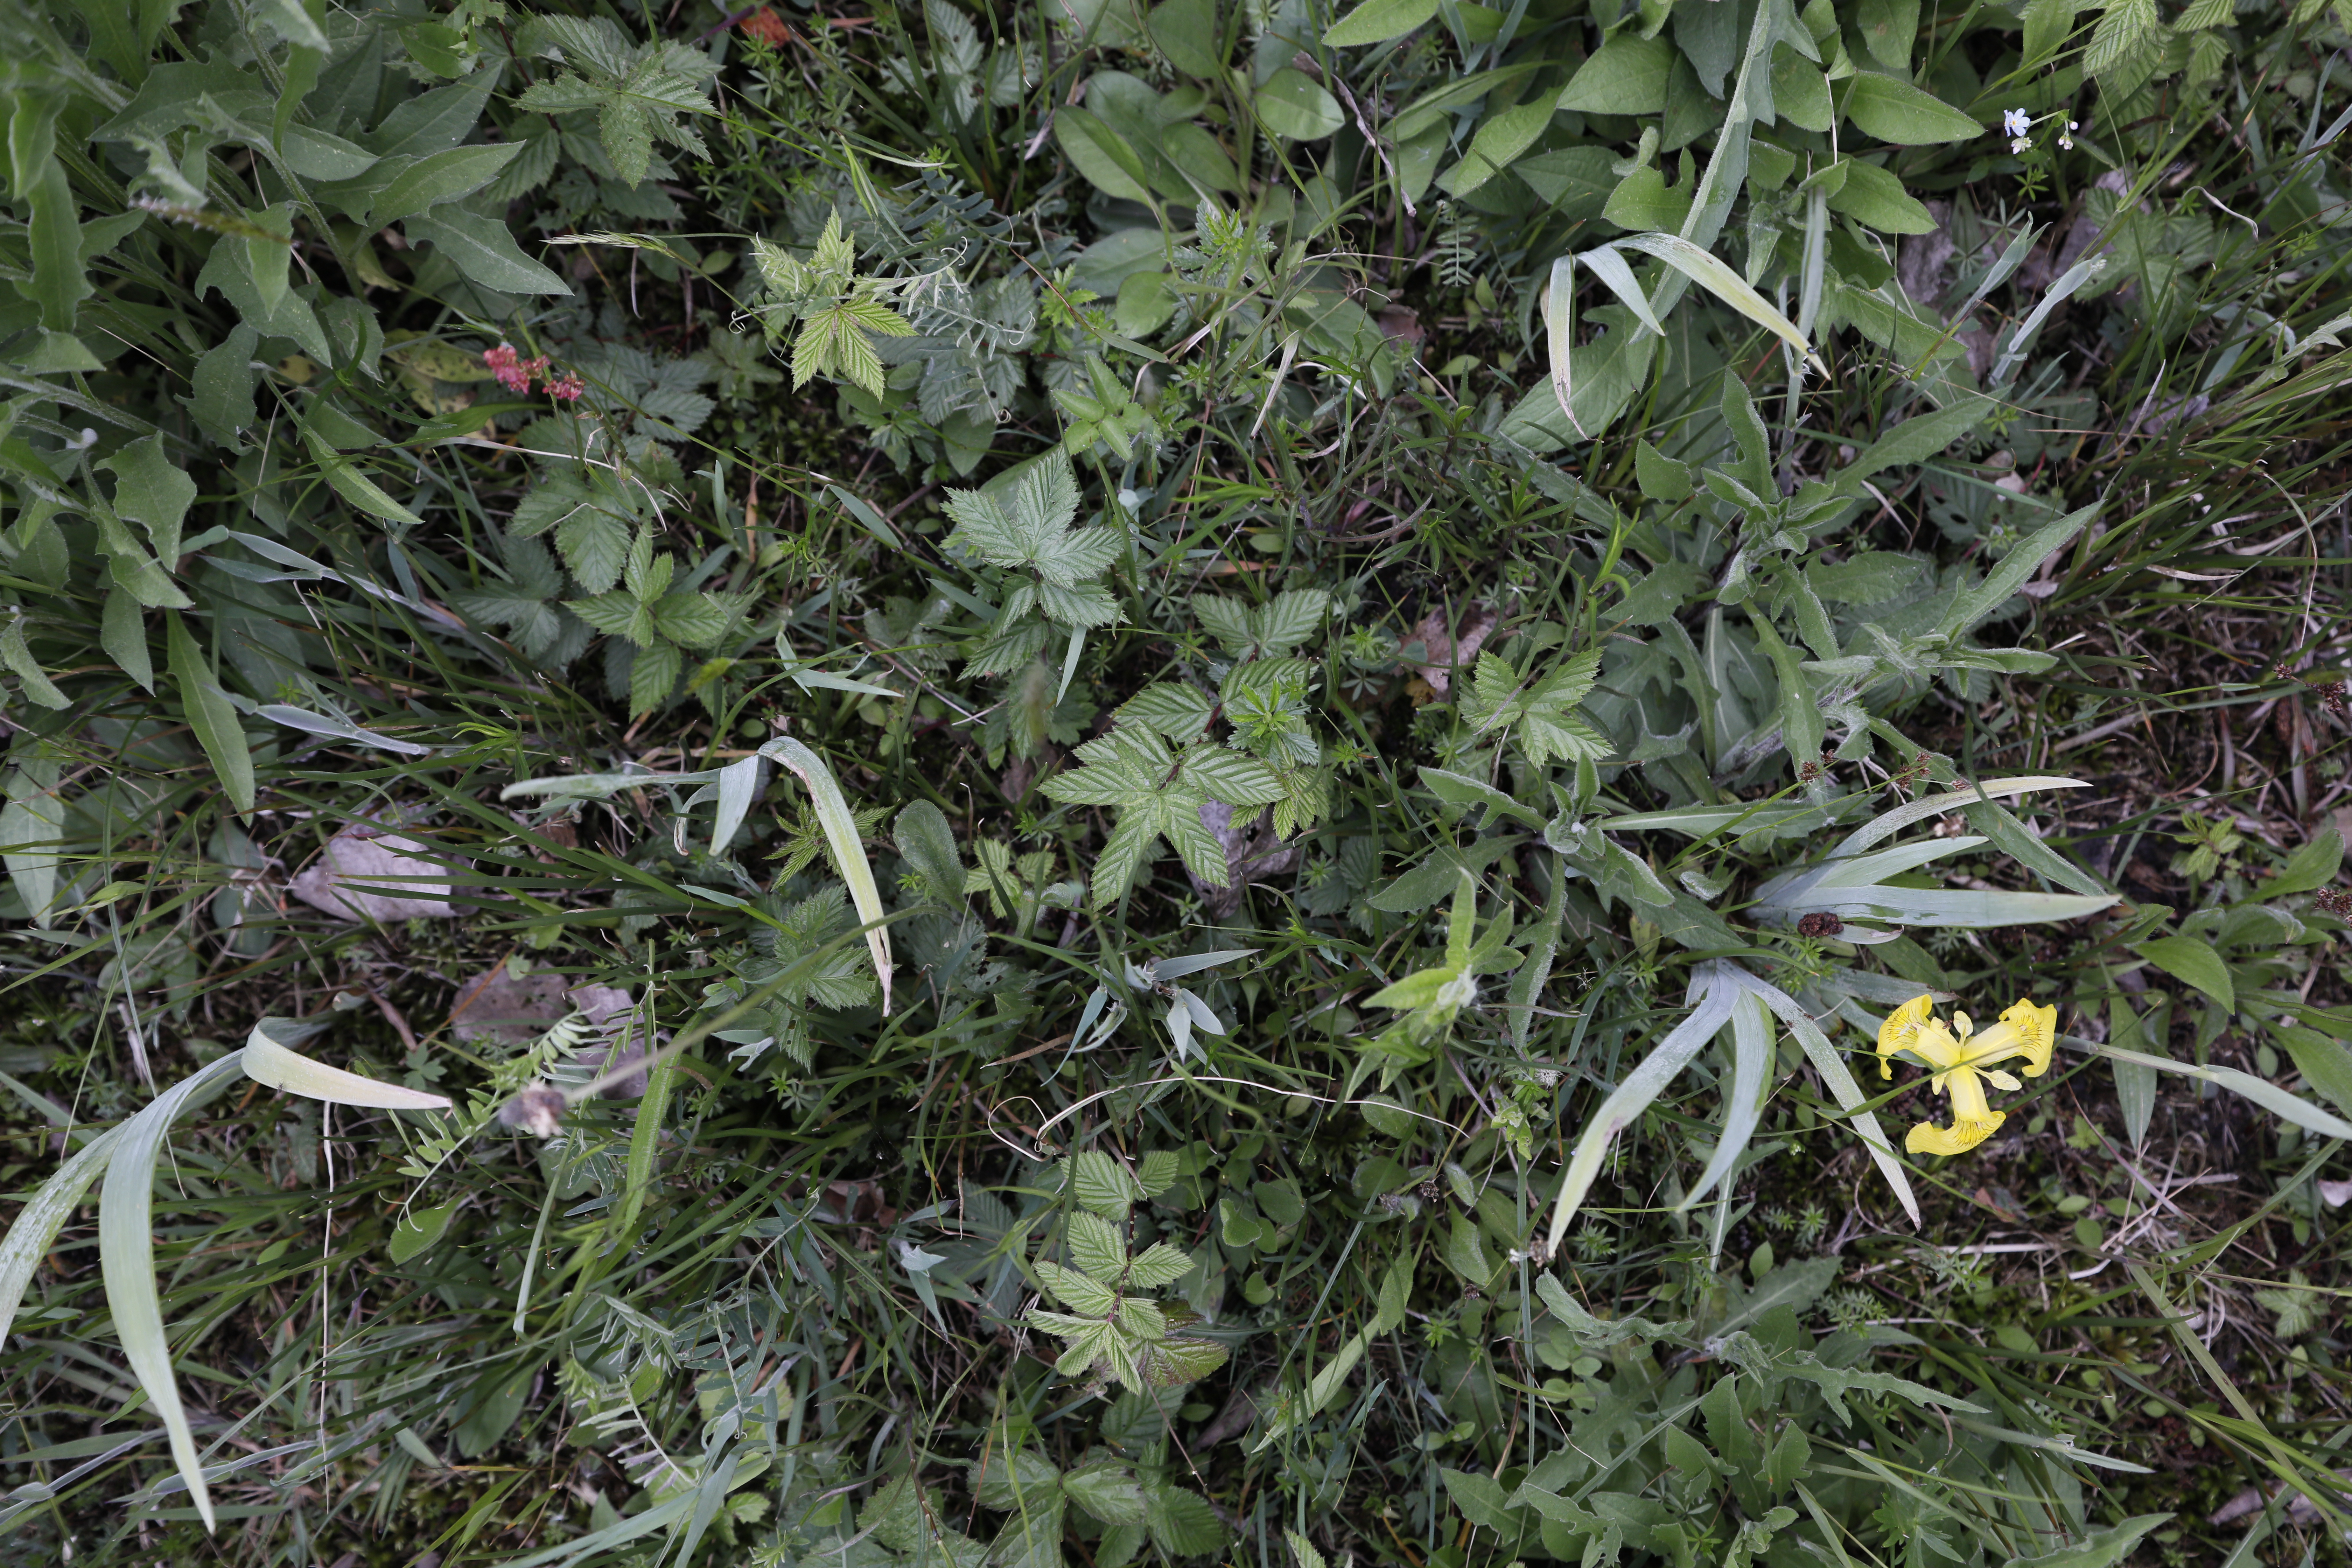
Plant species: Myosotis scorpioides, Iris pseudacorus